Godfrey of Bouillon

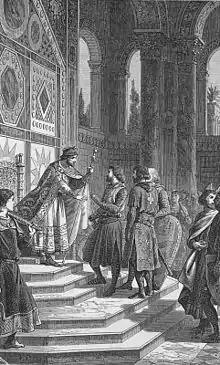
Godfrey with his brothers Eustace and Baldwin meeting with Byzantine emperor Alexios I Komnenos

Following advice provided by Pope Urban, most of these armies set out in mid-summer and headed for Constantinople where they could expect assistance from Emperor Alexios I Komnenos. Each travelled separately, since it was impossible for one region to feed and supply such large numbers on their own; the first to leave in spring 1096 was what became known as the People's Crusade, an army of 20,000 low ranking knights and peasants which journeyed through the Rhineland, then headed for Hungary. Most of those from southern and northern France sailed from Brindisi across the Adriatic Sea, while Godfrey and his two brothers, leading an army from Lorraine reportedly 40,000 strong, set out in August 1096 following the route taken by the People's Crusade.